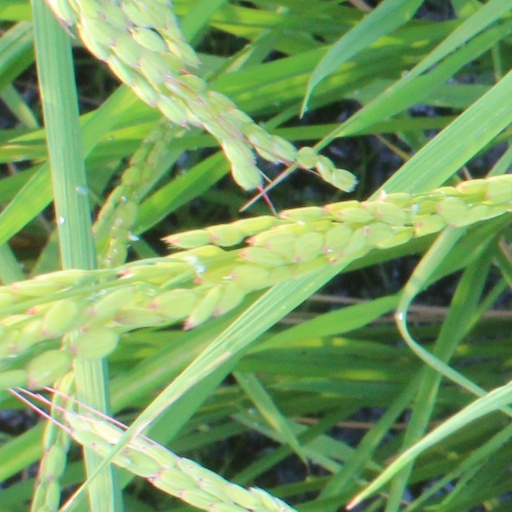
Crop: rice